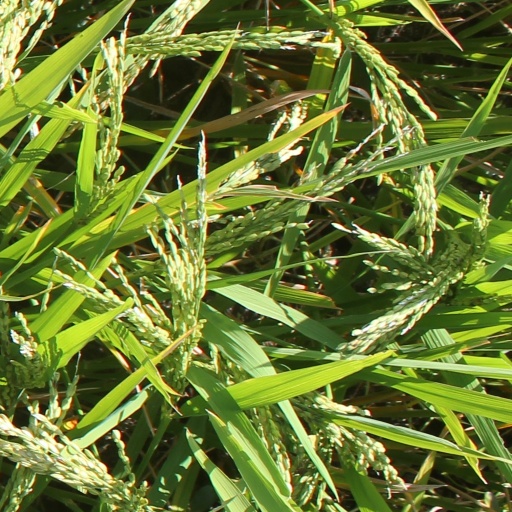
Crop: rice